Ludovic Lamothe

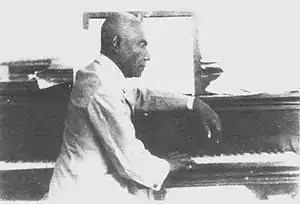
Ludovic Lamothe

Ludovic Lamothe (12 May 1882 - 4 April 1953) was a Haitian composer and virtuoso pianist. He is considered one of Haiti's most important classical composers.